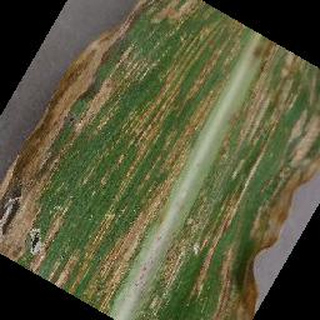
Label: corn_cercospora_leaf_spot